Arnaud Bovy

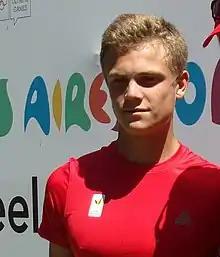
Bovy at the 2018 Summer Youth Olympics

Bovy had a career high ATP singles ranking of No. 570 achieved on 13 January 2020. He also had a career high ATP doubles ranking of No. 572 achieved on 14 February 2020. He retired from professional tennis in August 2022.